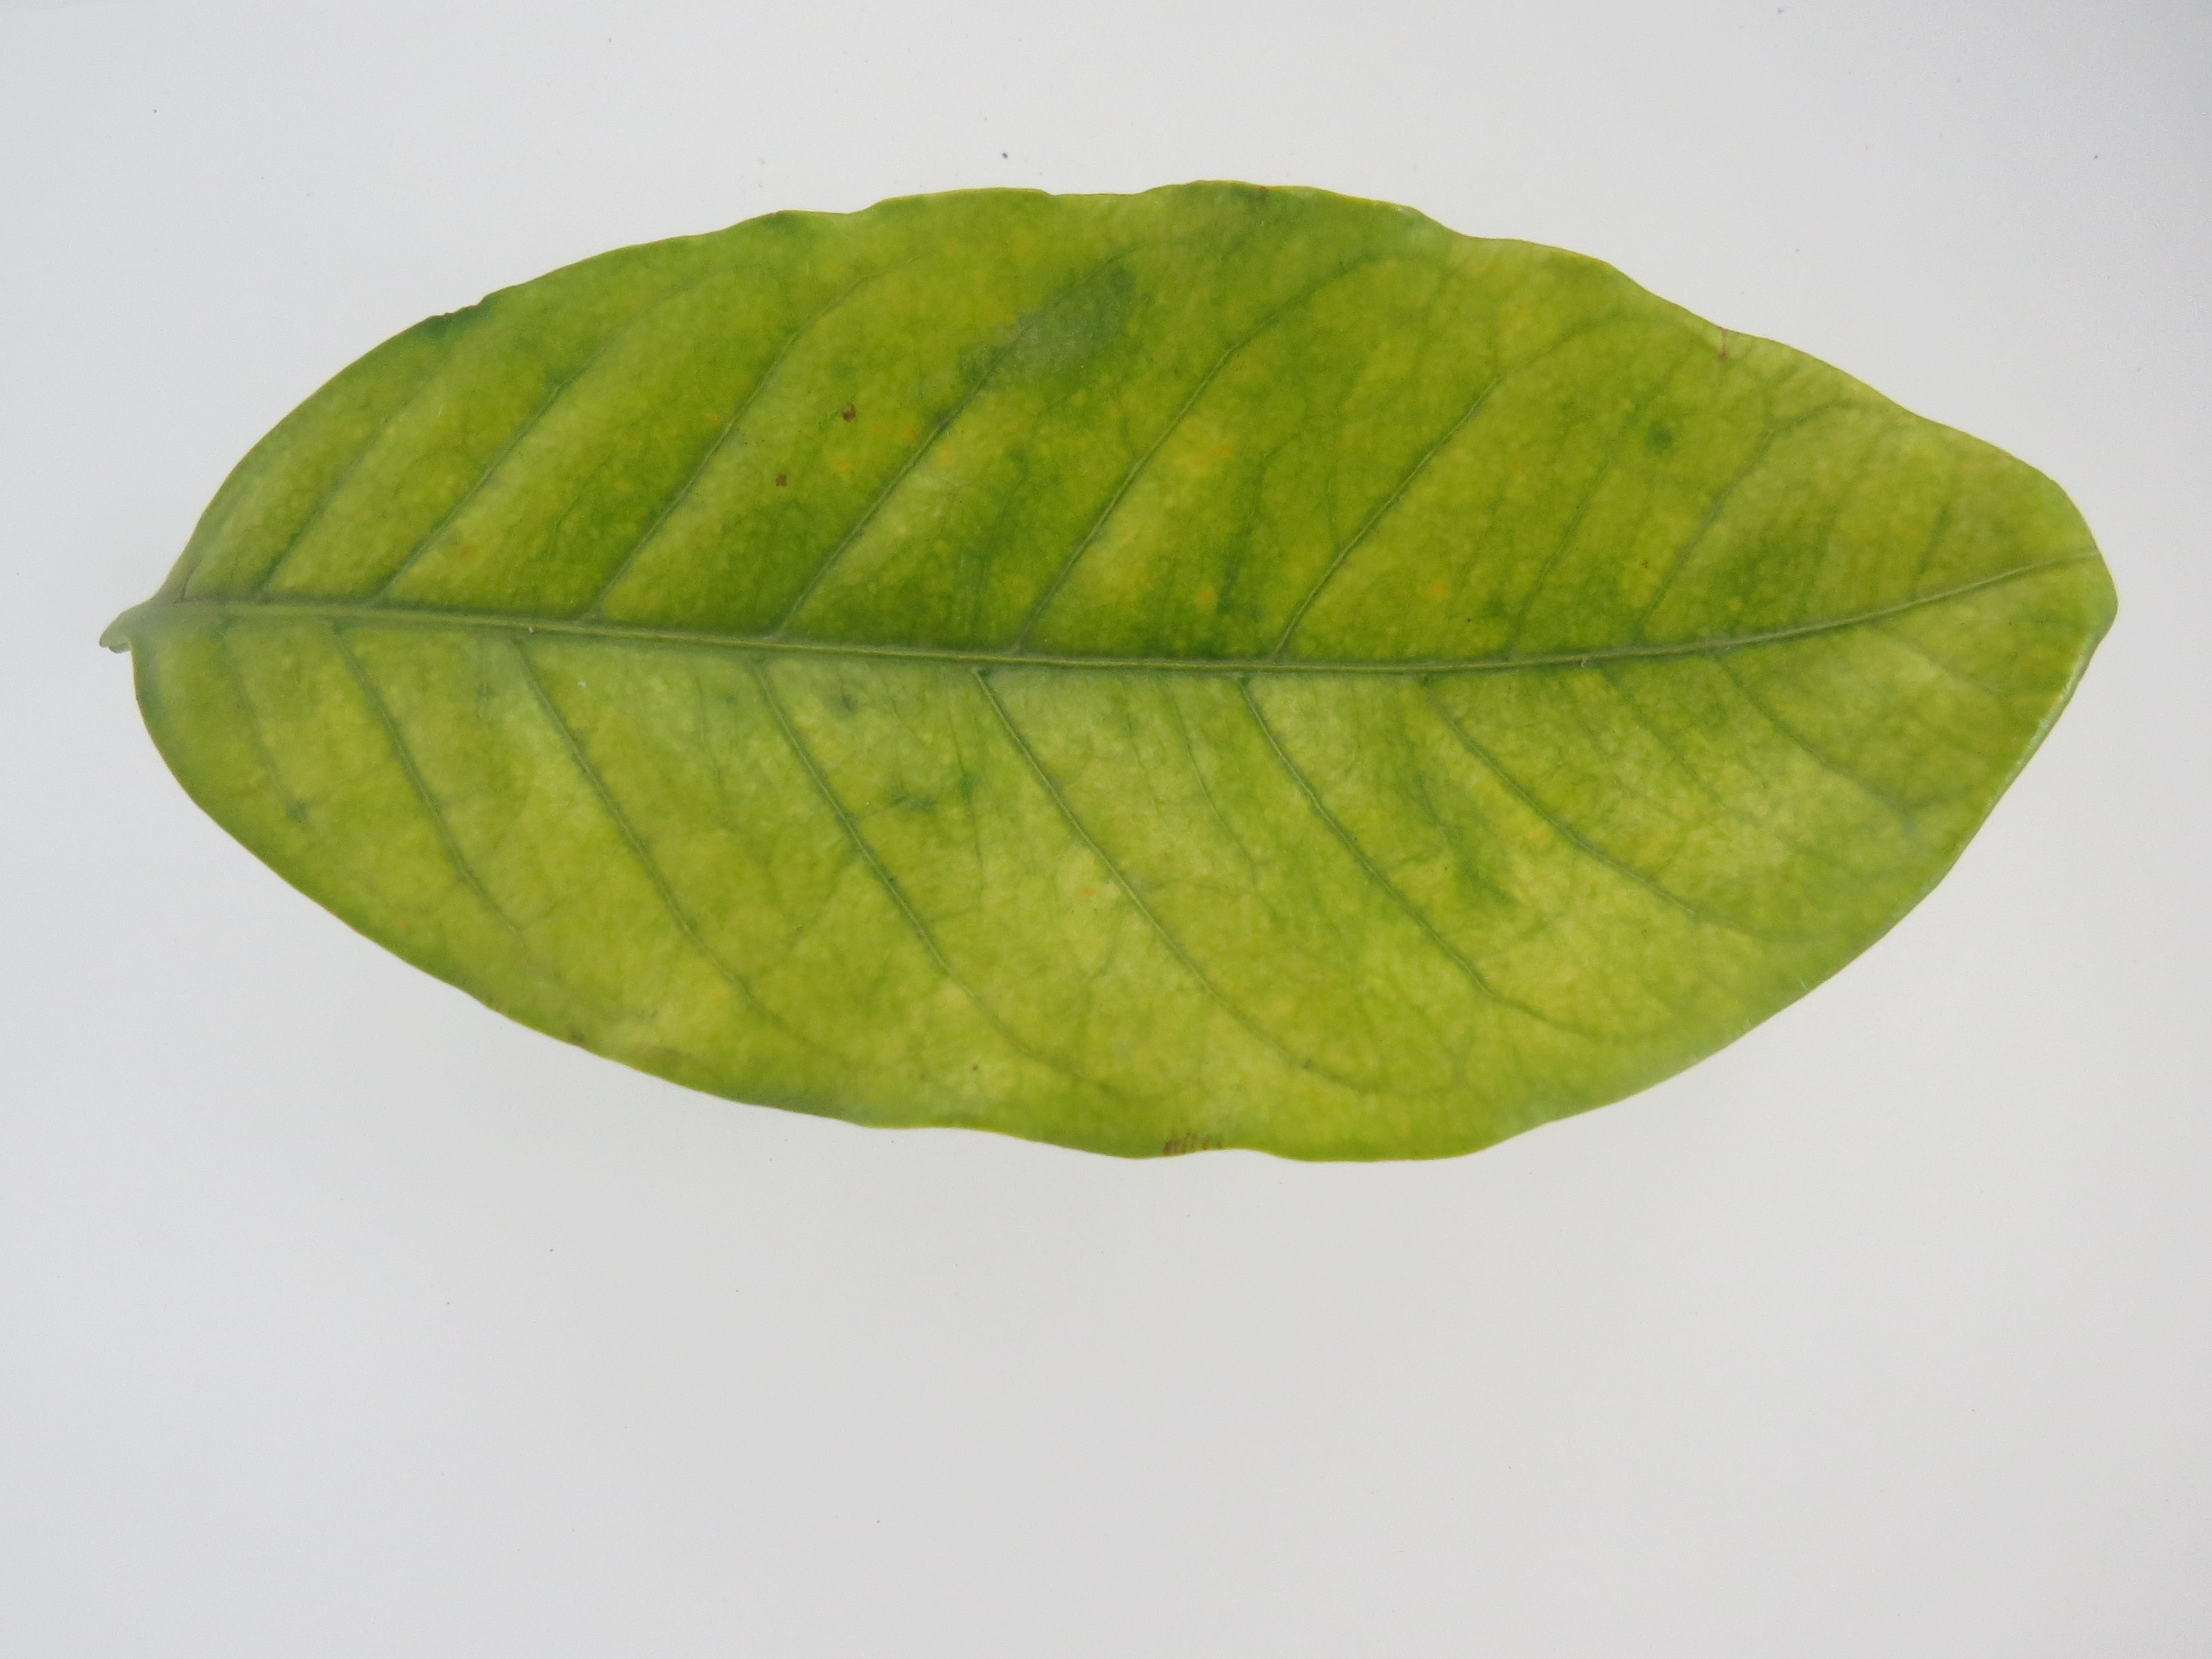
Label: manganese-Mn